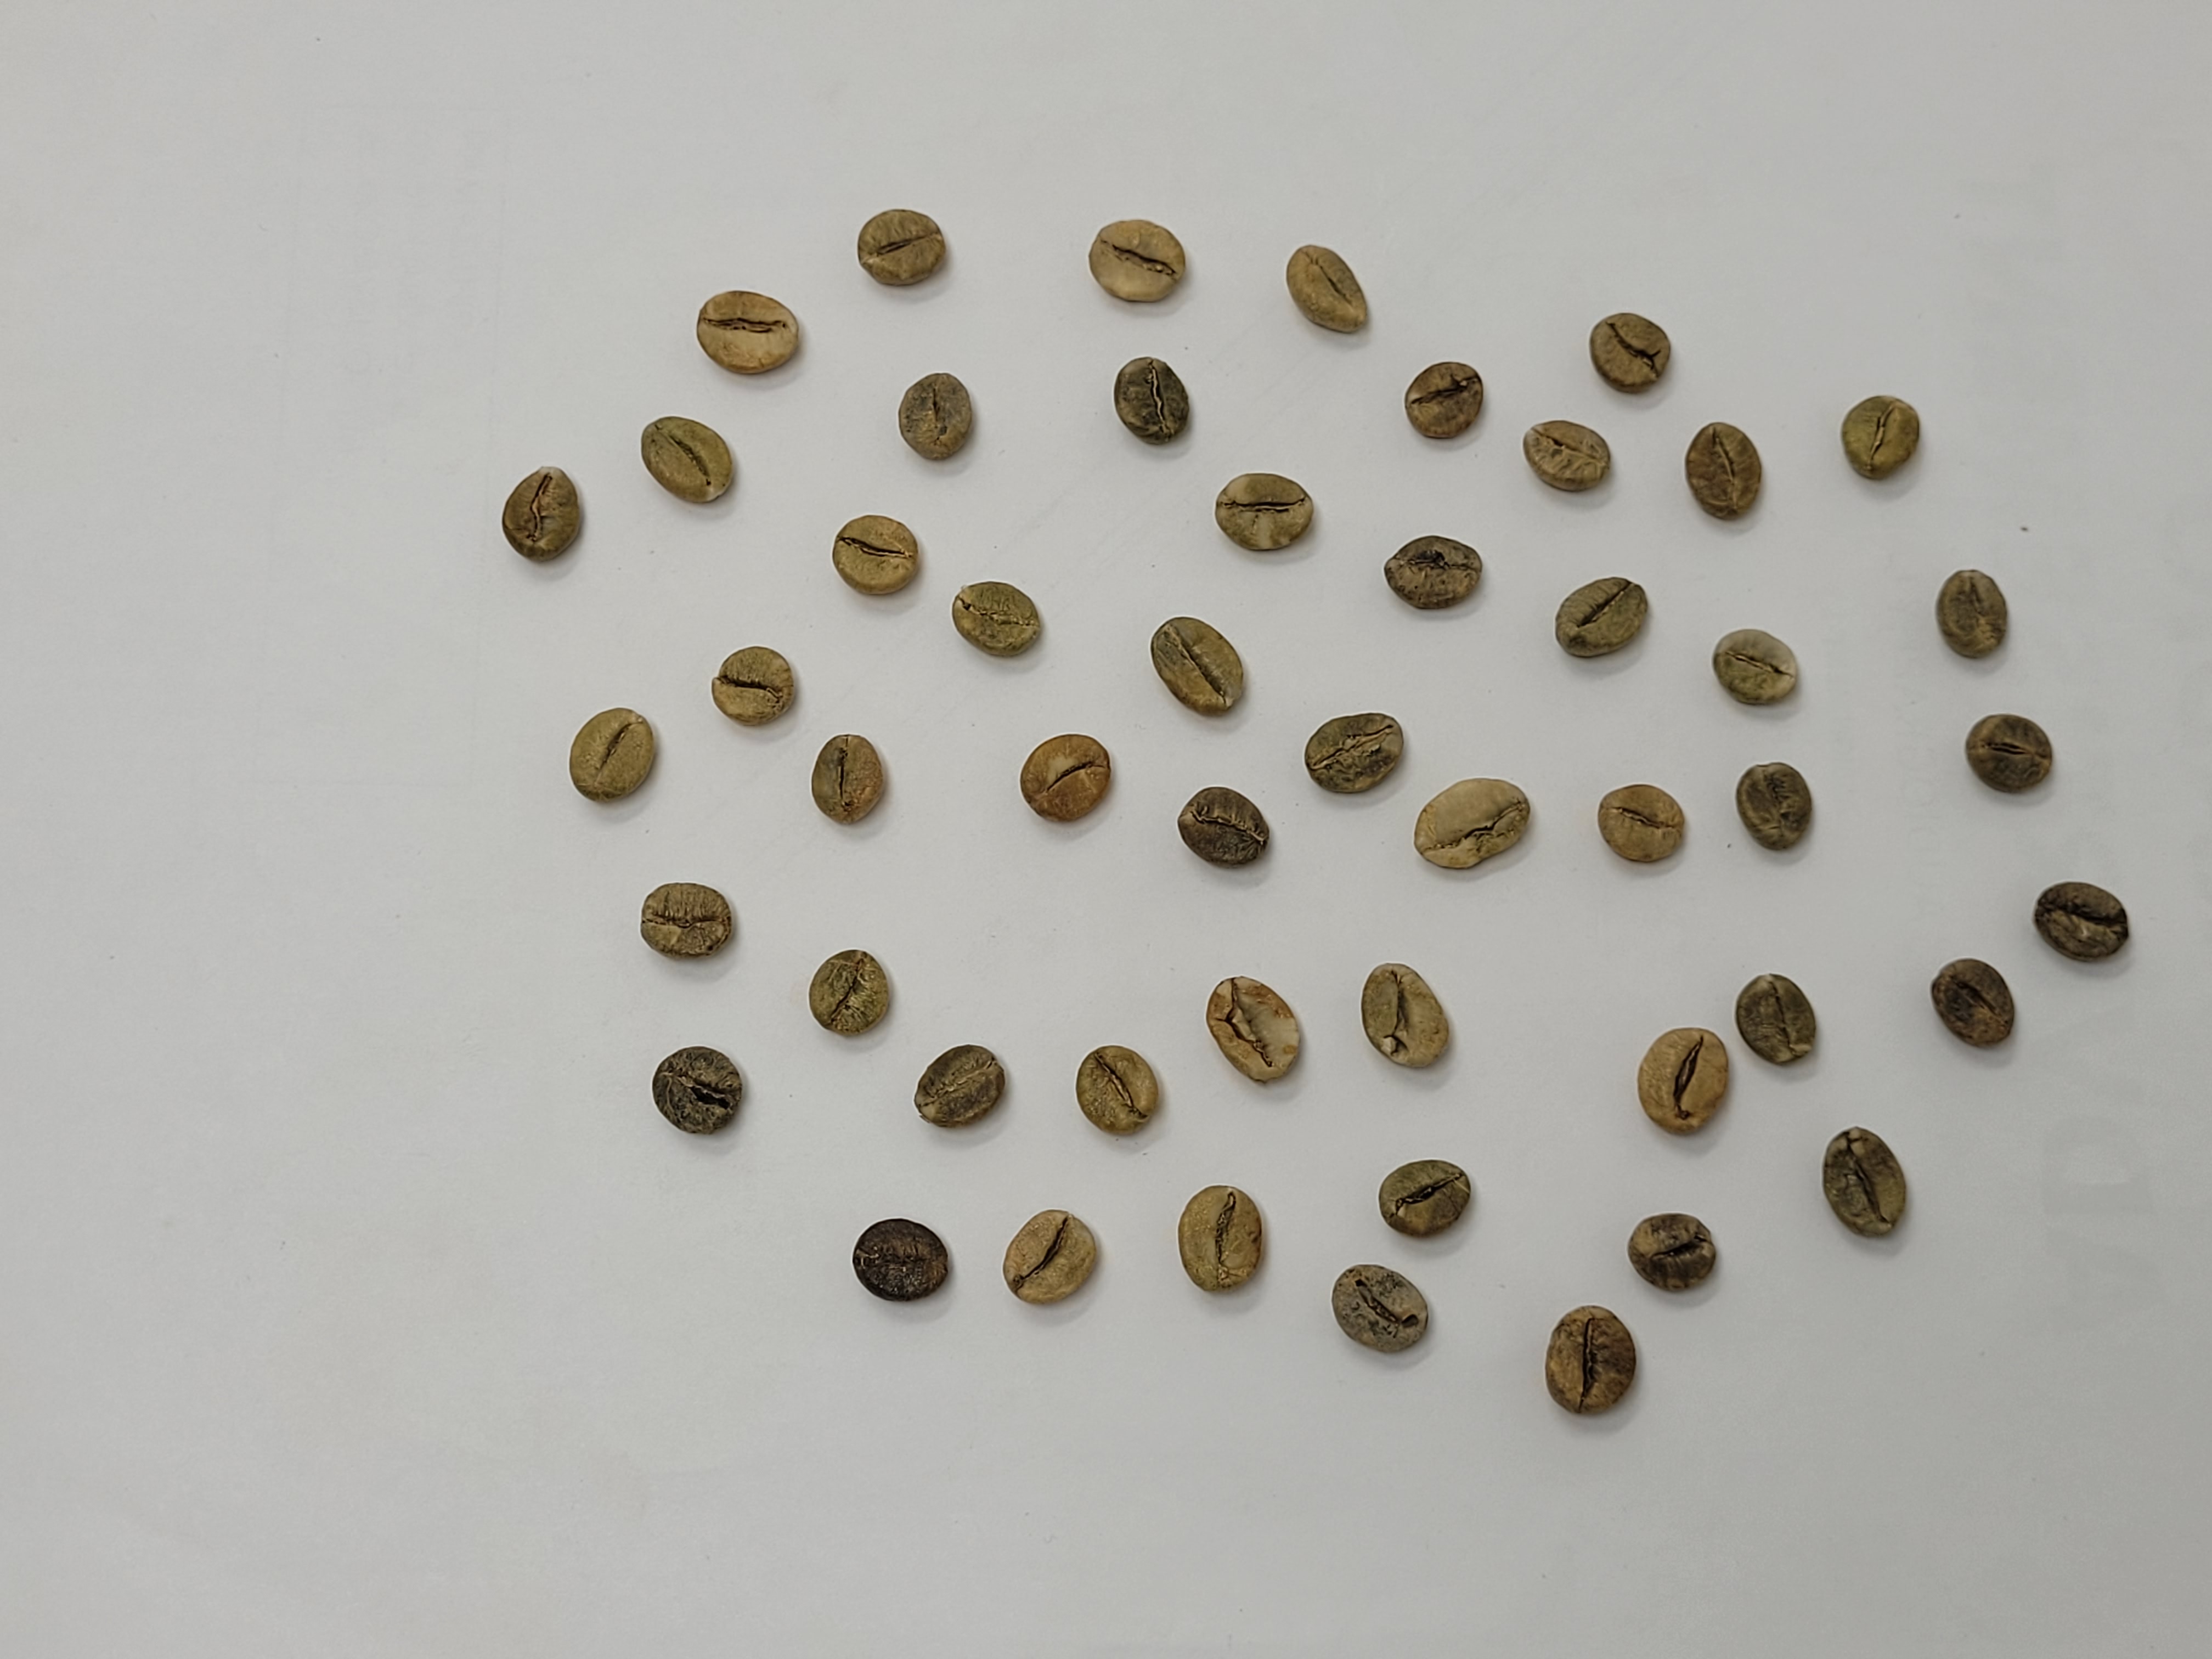
Coffee bean quality grade: AAA